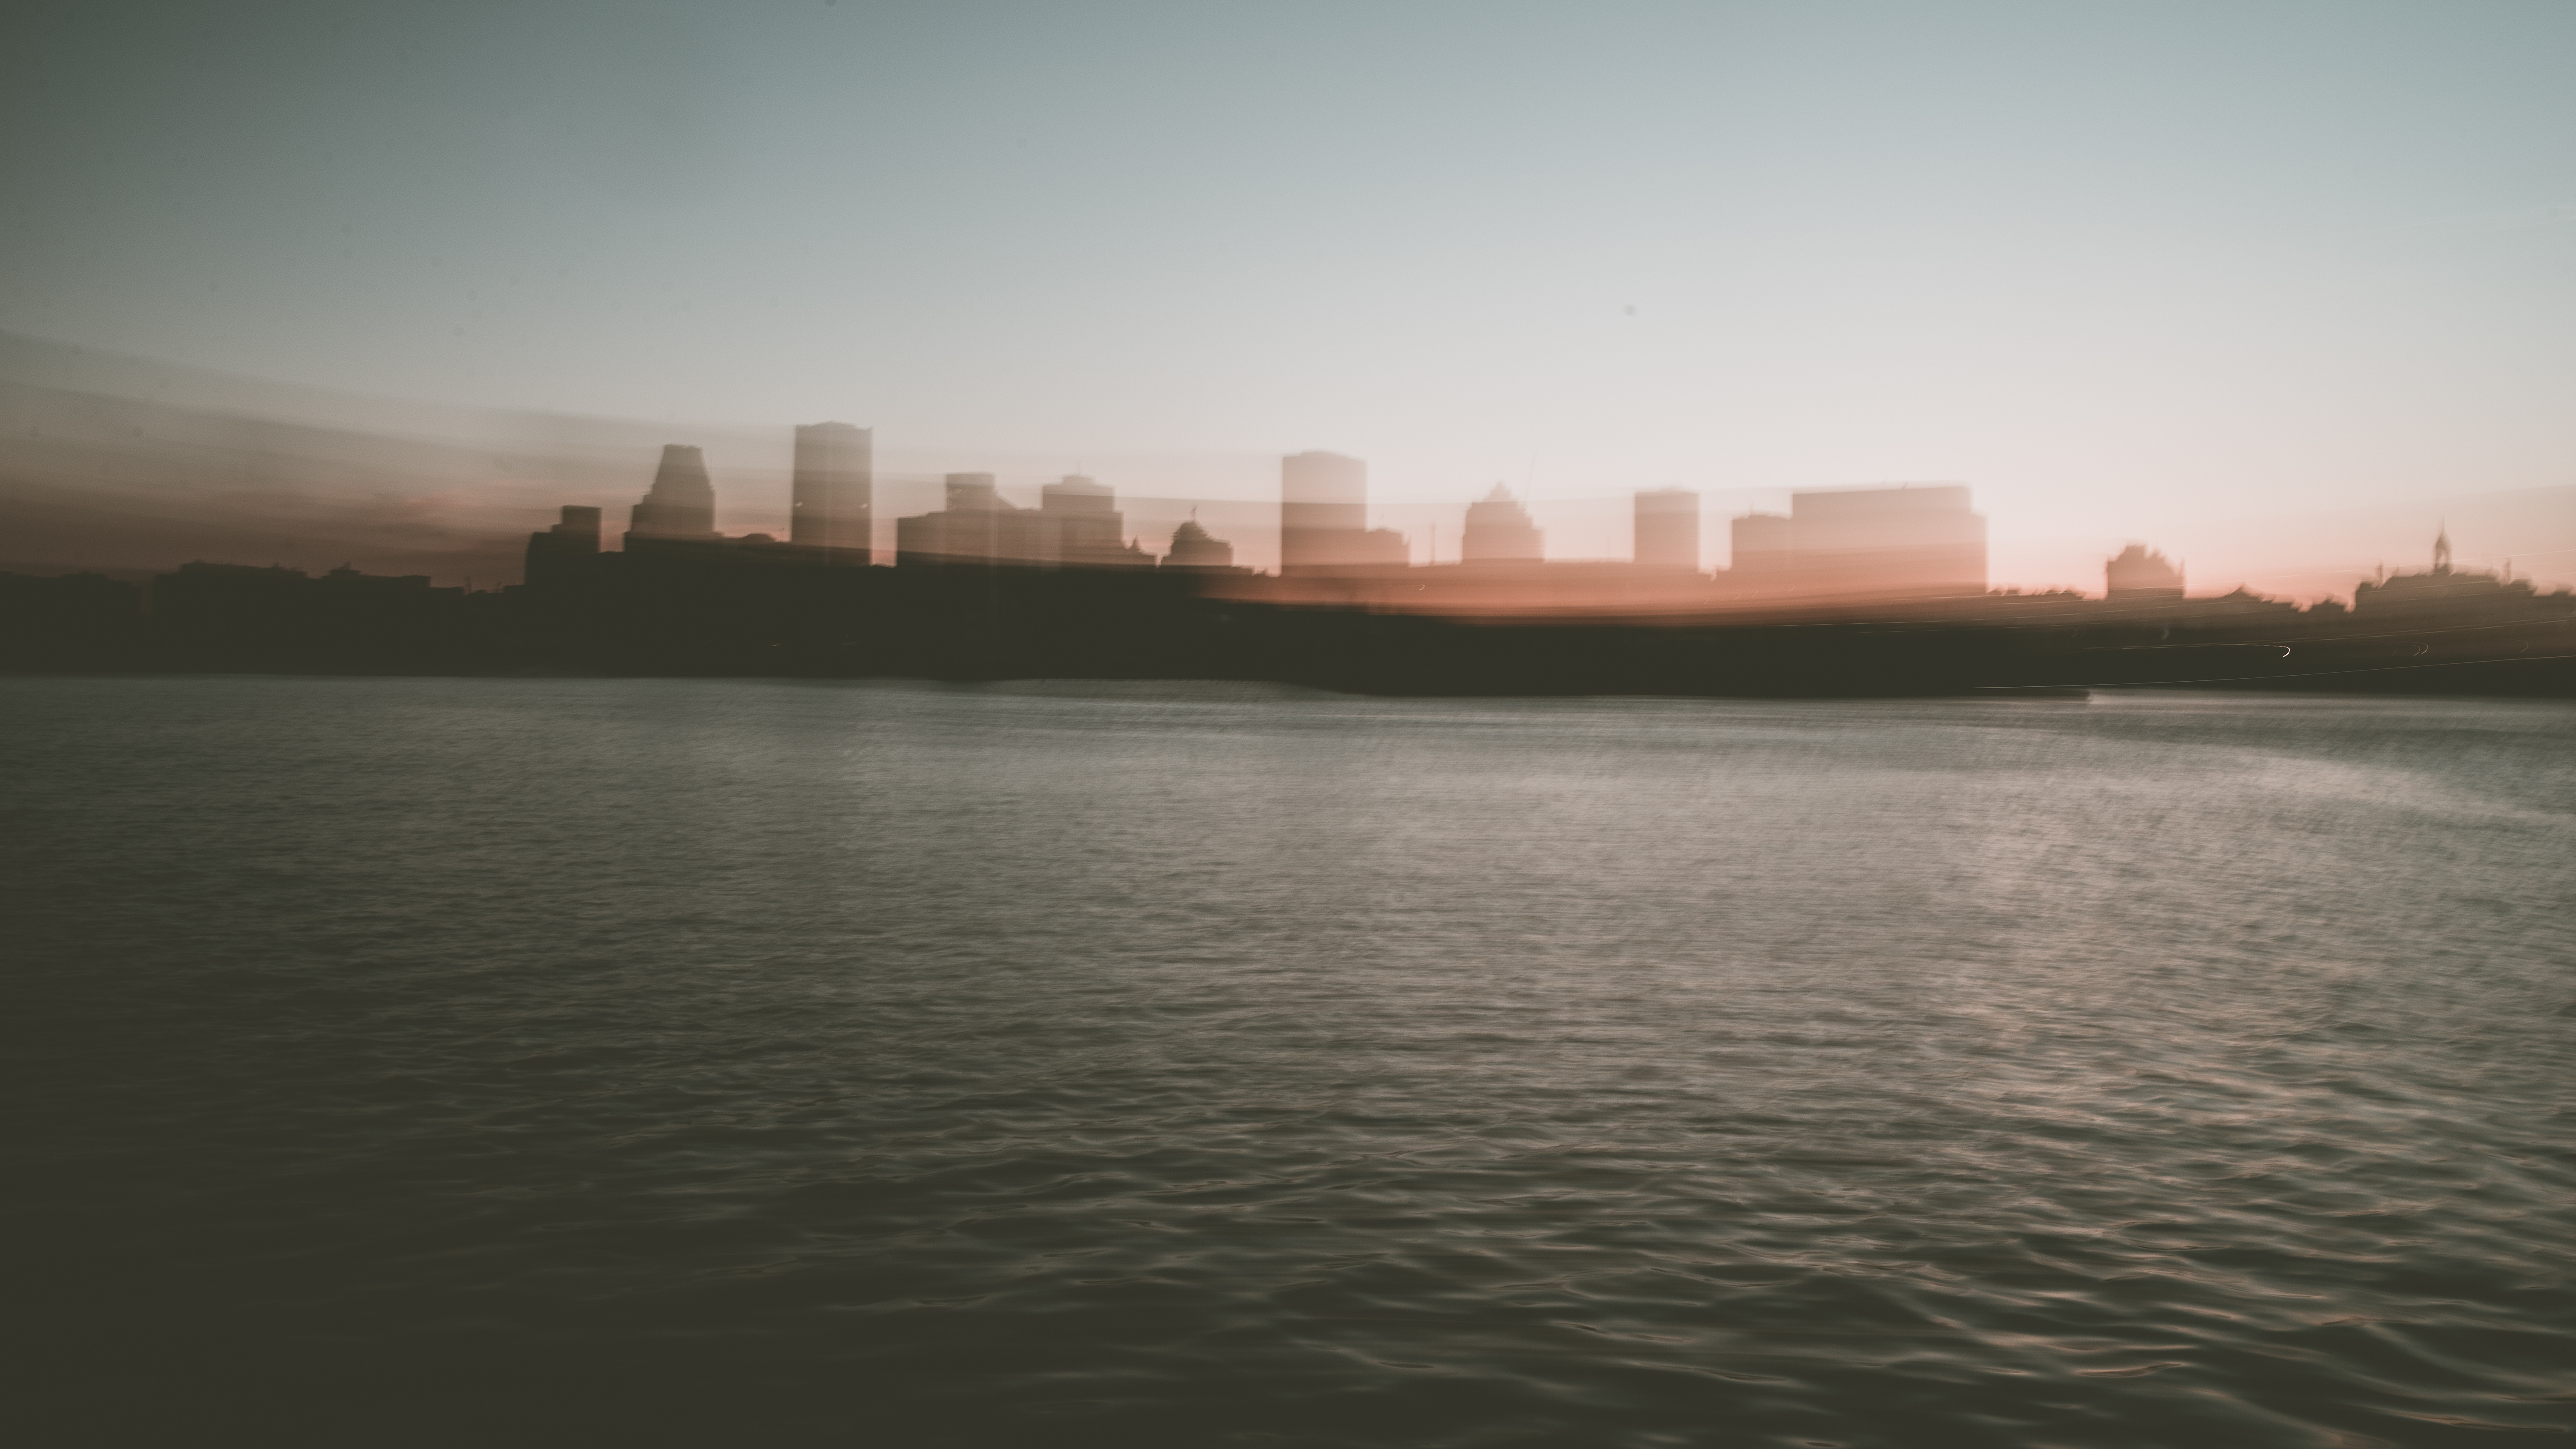
sea, horizon, sun, sunrise, sunset, skyline, sunlight, morning, dawn, city, river, cityscape, panorama, dusk, evening, reflection, haze, bay, atmospheric phenomenon